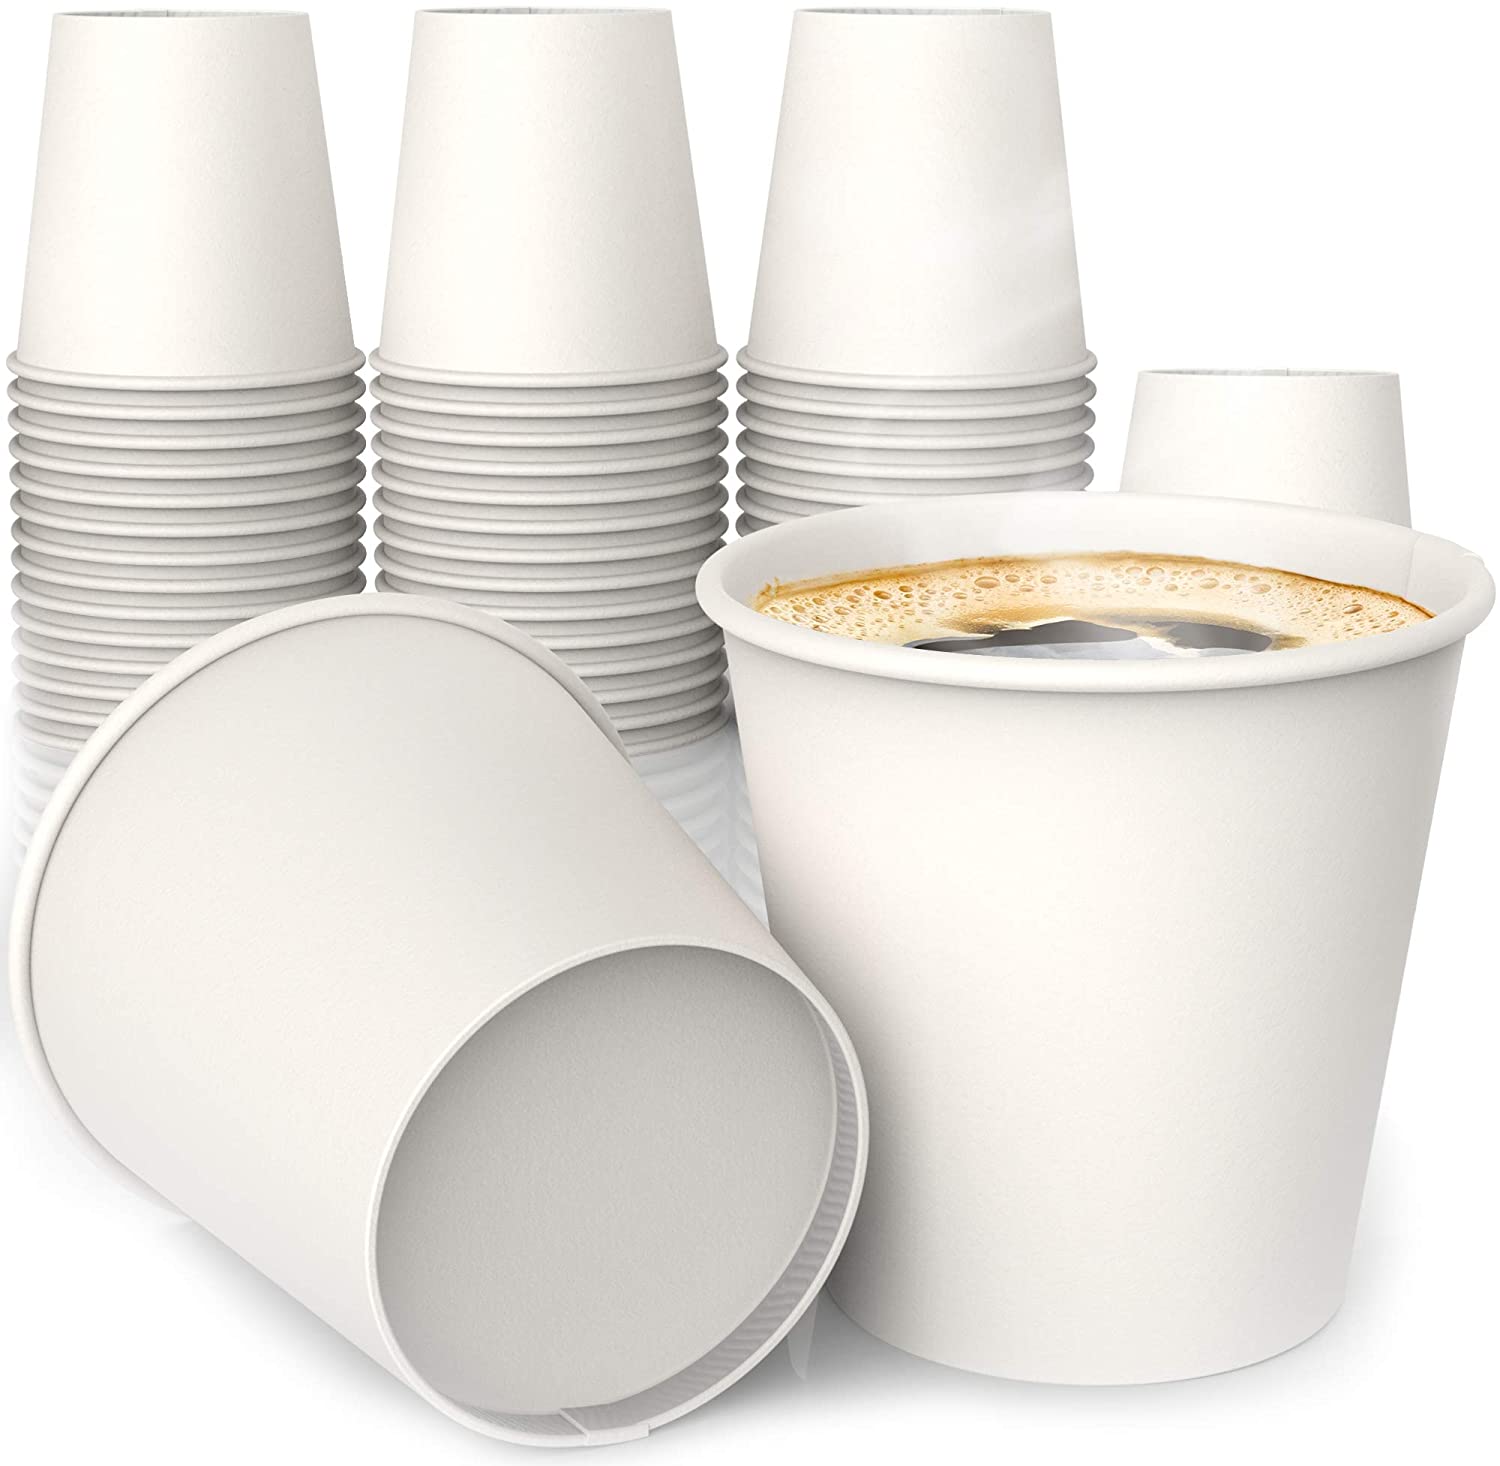
Label: paper